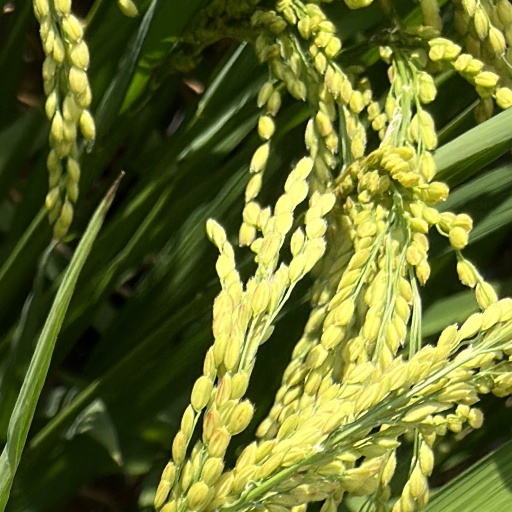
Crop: rice